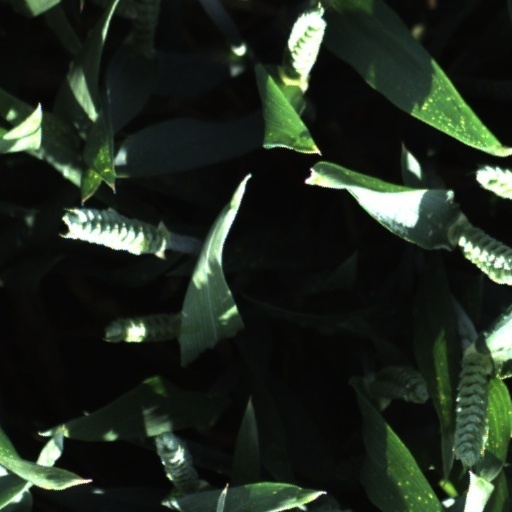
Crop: wheat